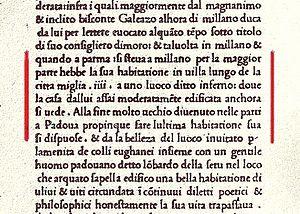
Exemple significatif d'une cascina à cour fermée lombarde, la cascina Linterno est une ancienne grange de la campagne milanaise connue par la solide tradition qui l'identifie comme l'un des quatre lieux où l'on sait que Pétrarque a séjourné durant son séjour à Milan, l'unique encore visible. Autrefois située à quatre lieues de la ville, elle est aujourd'hui incorporée dans le tissu urbain tout en restant immergée dans un contexte unique qui conserve d'importants témoignages de l'ancien paysage agricole : les fontanili et les marcite, près de l'un des principaux parcs de la ville, le Parco delle Cave.